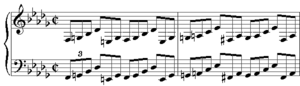
L'ouverture du dernier mouvement de la Sonate pour piano No. 2 de fr:Chopin. L'oeuvre est dans le domaine publique, l'image a été faite avec Sibelius et fr:GIMP.
La Sonate pour piano nᵒ 2 en si bémol mineur, op. 35, de Frédéric Chopin a été composée principalement en 1839 à Nohant, le troisième mouvement dit « Marche funèbre » ayant été composé en 1837.
Perpetuum mobile, moto perpetuo ou mouvement perpétuel peut signifier deux choses :